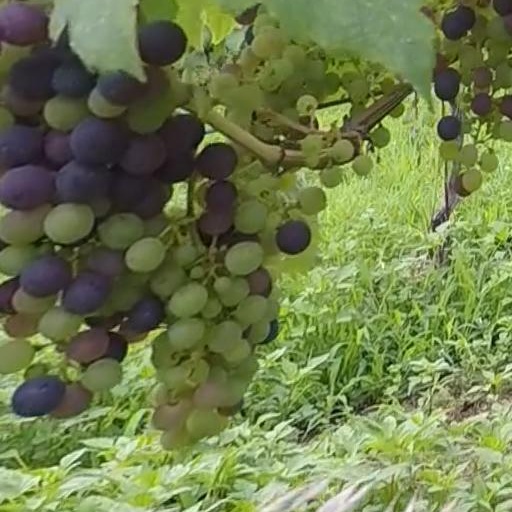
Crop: grape